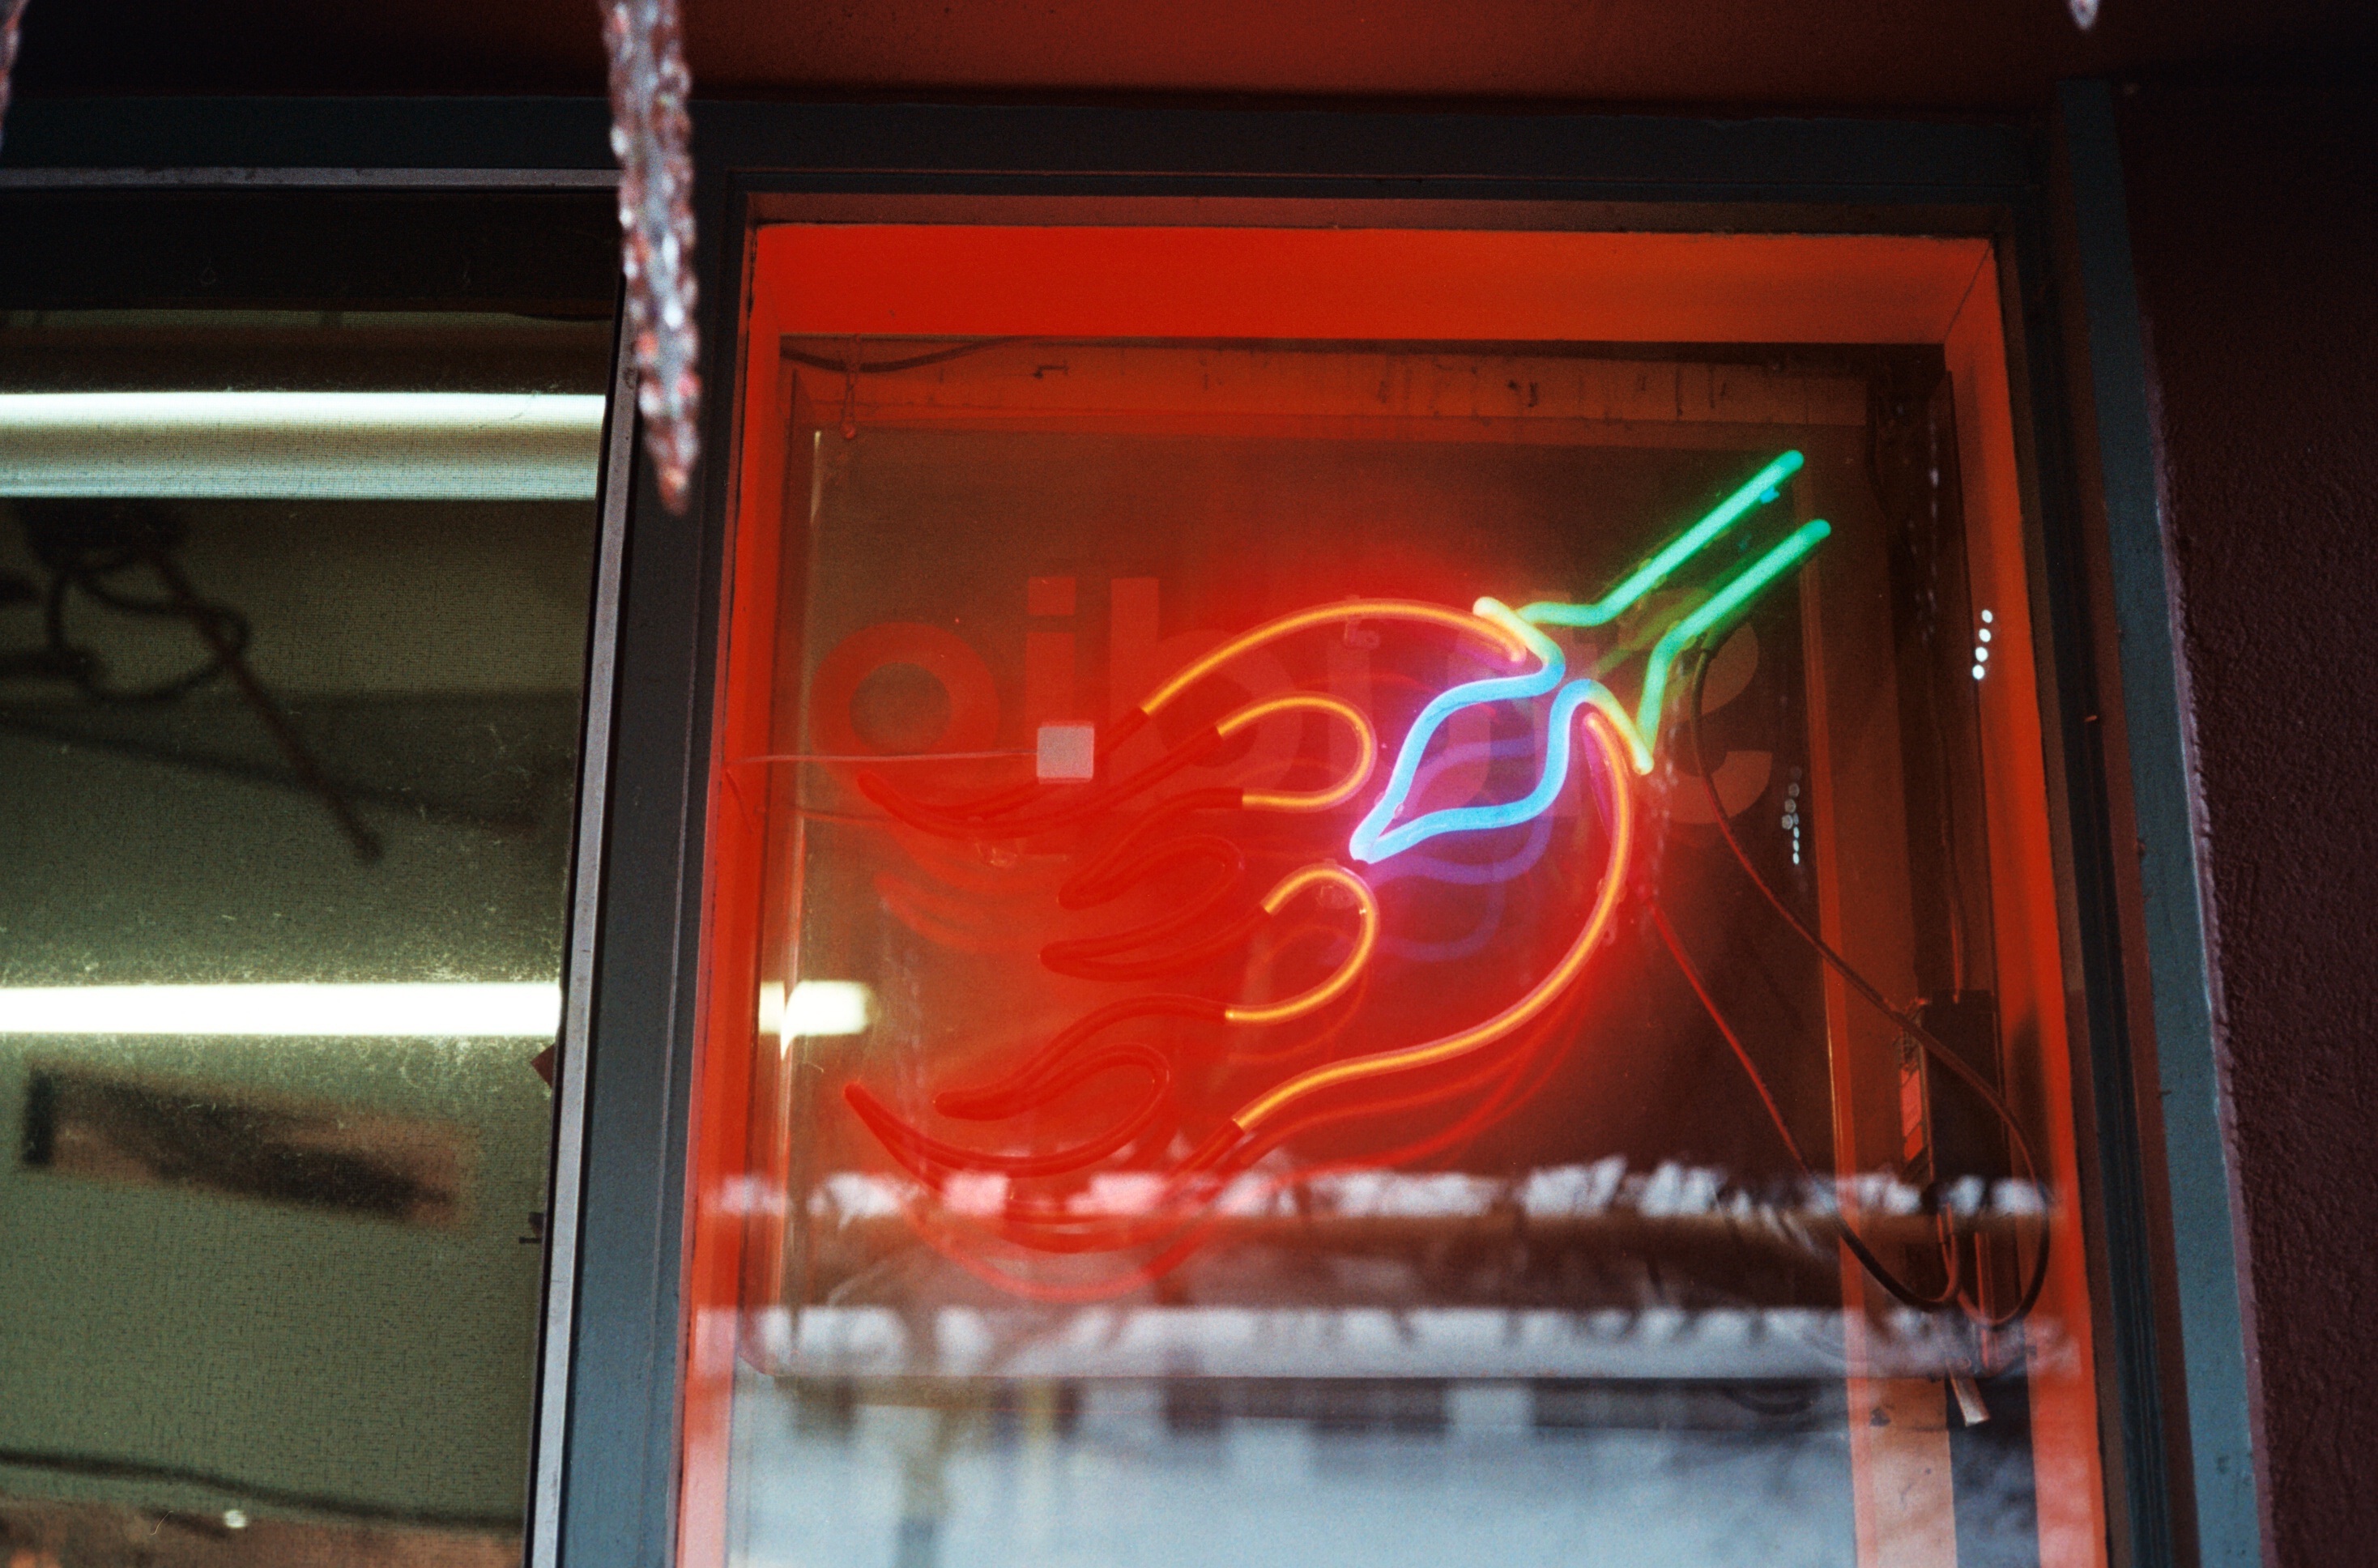
sharp, light, window, glass, film, sign, shop, red, color, studio, flame, market, signage, lighting, neon, art, 35mm, konica, canada, gas, granvilleisland, rangefinder, iso400, analogue, konicaautos2, vancouverbc, contrasty, konicahexanon, sekonicl208, lomography400, konicahaxanon45mmf18